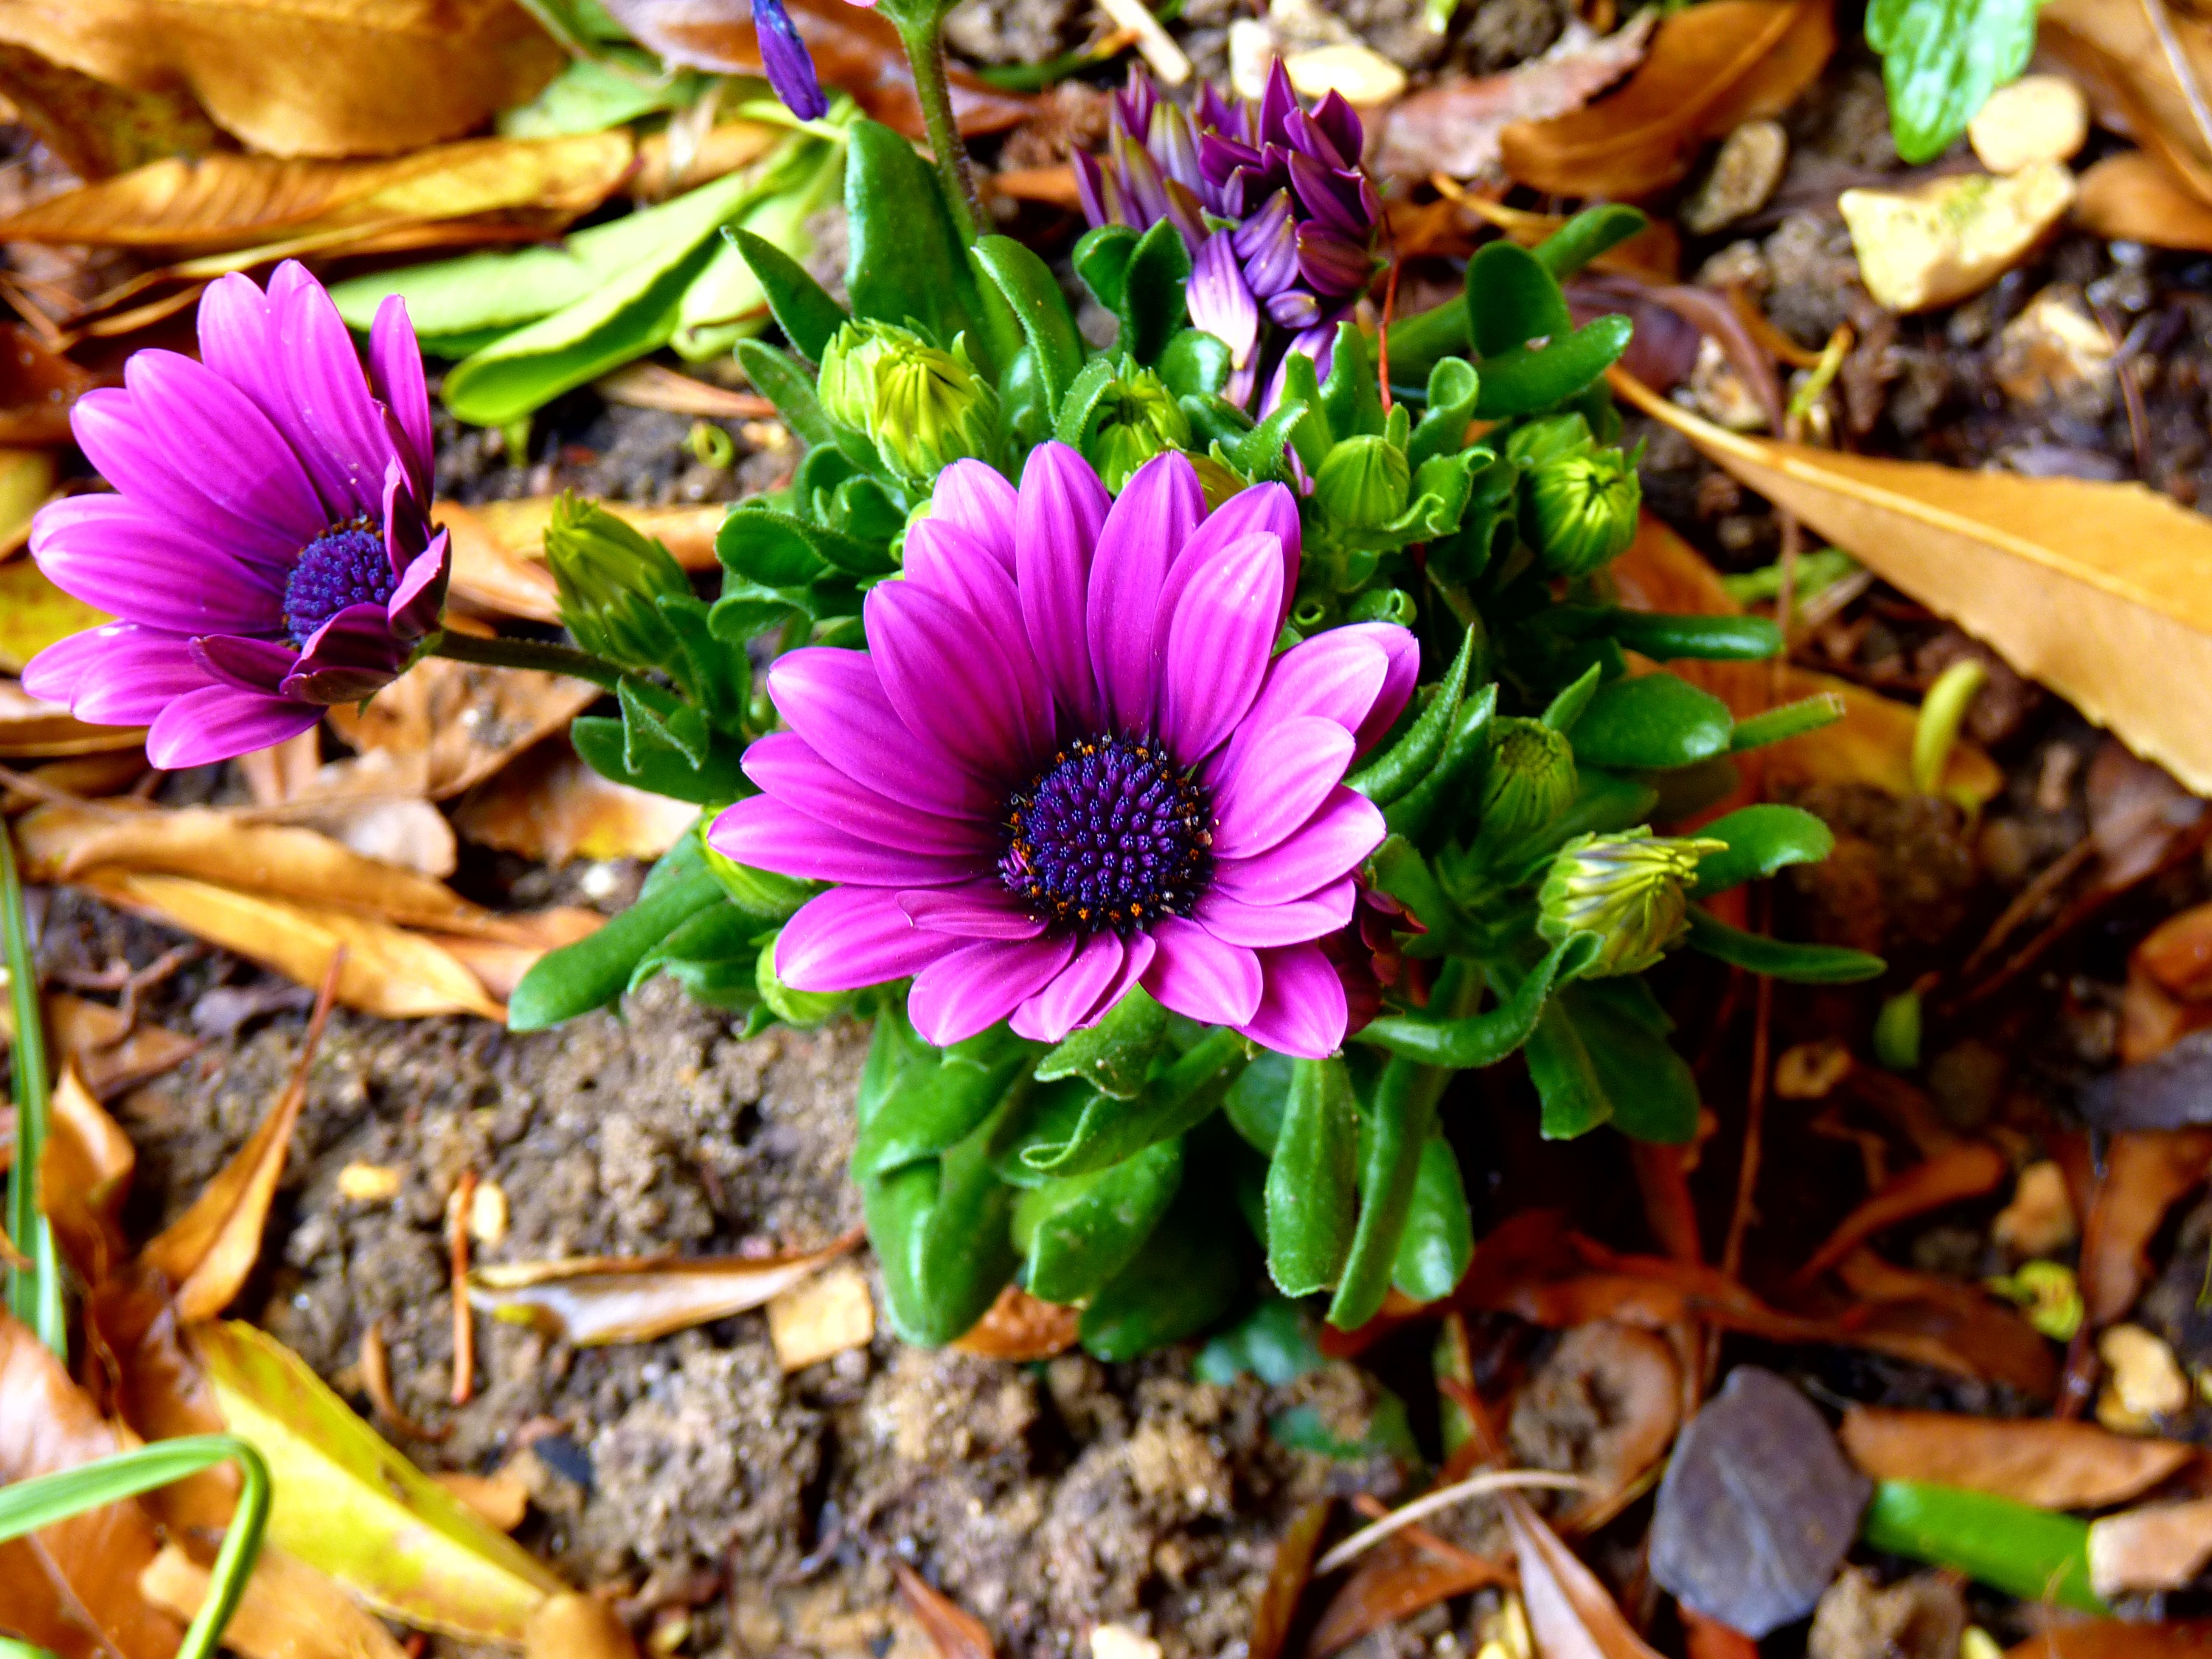
outdoor, blossom, growth, plant, stem, leaf, flower, petal, bloom, summer, floral, daisy, environment, tranquility, foliage, pollen, herb, tropical, color, natural, autumn, peace, fresh, botany, garden, flora, perennial, season, botanical, ecology, wildflower, vivid, petals, violet, stamen, seasonal, springtime, elegant, exotic, horticulture, vibrant, bud, pure, floristry, gorgeous, fragrance, macro photography, flowering plant, daisy family, flower bouquet, floral design, annual plant, land plant, violet family, flower arranging